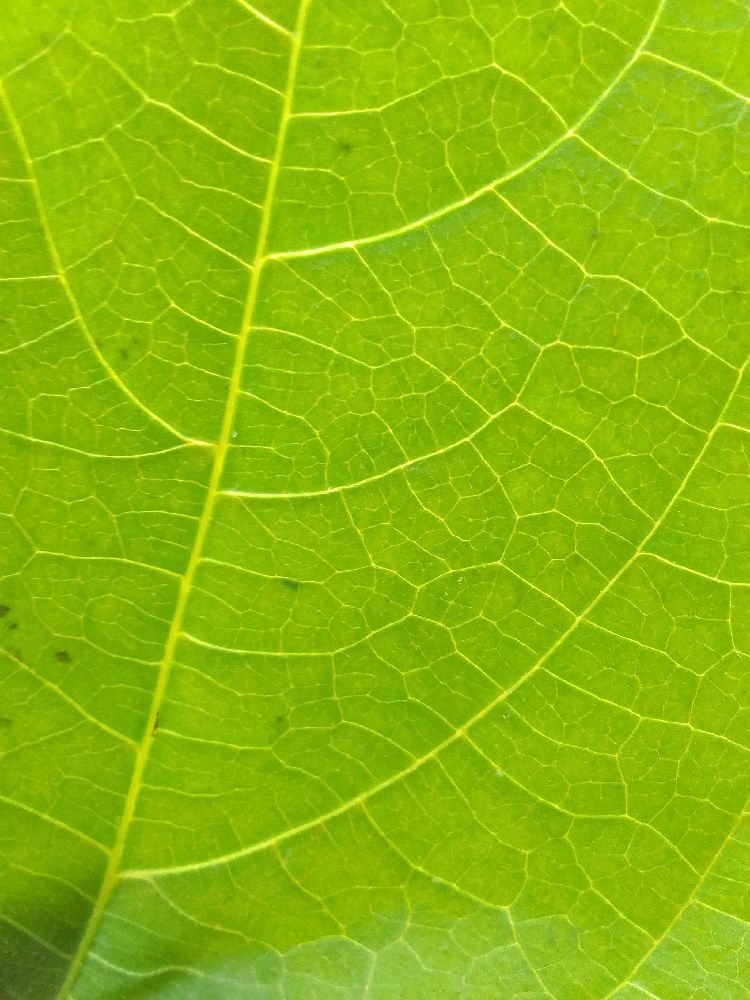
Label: healthy